Fernand Ochsé

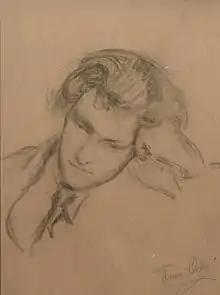
Arthur Honegger by Fernand Ochsé.

When the Nazis attacked France in 1940, Louise and Fernand Ochsé fled, They were arrested in Cannes in July 1944 and imprisoned in Nice, then deported to the Drancy camp. They were deported on July 31, 1944 by Convoy 77 to the Auschwitz extermination camp, where they were murdered.